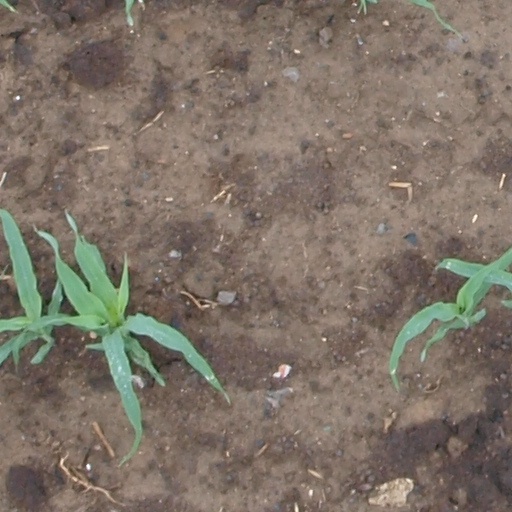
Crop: maize; corn